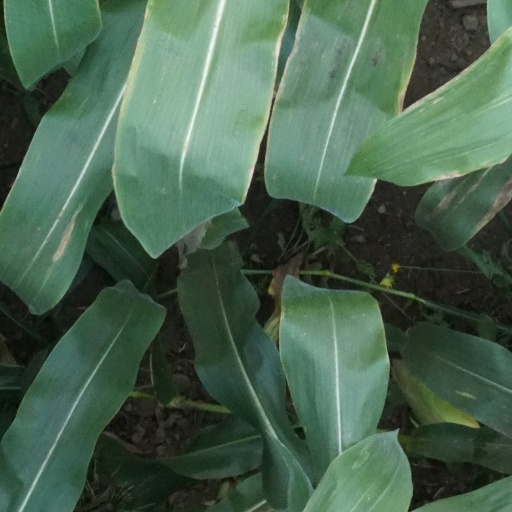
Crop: maize; corn